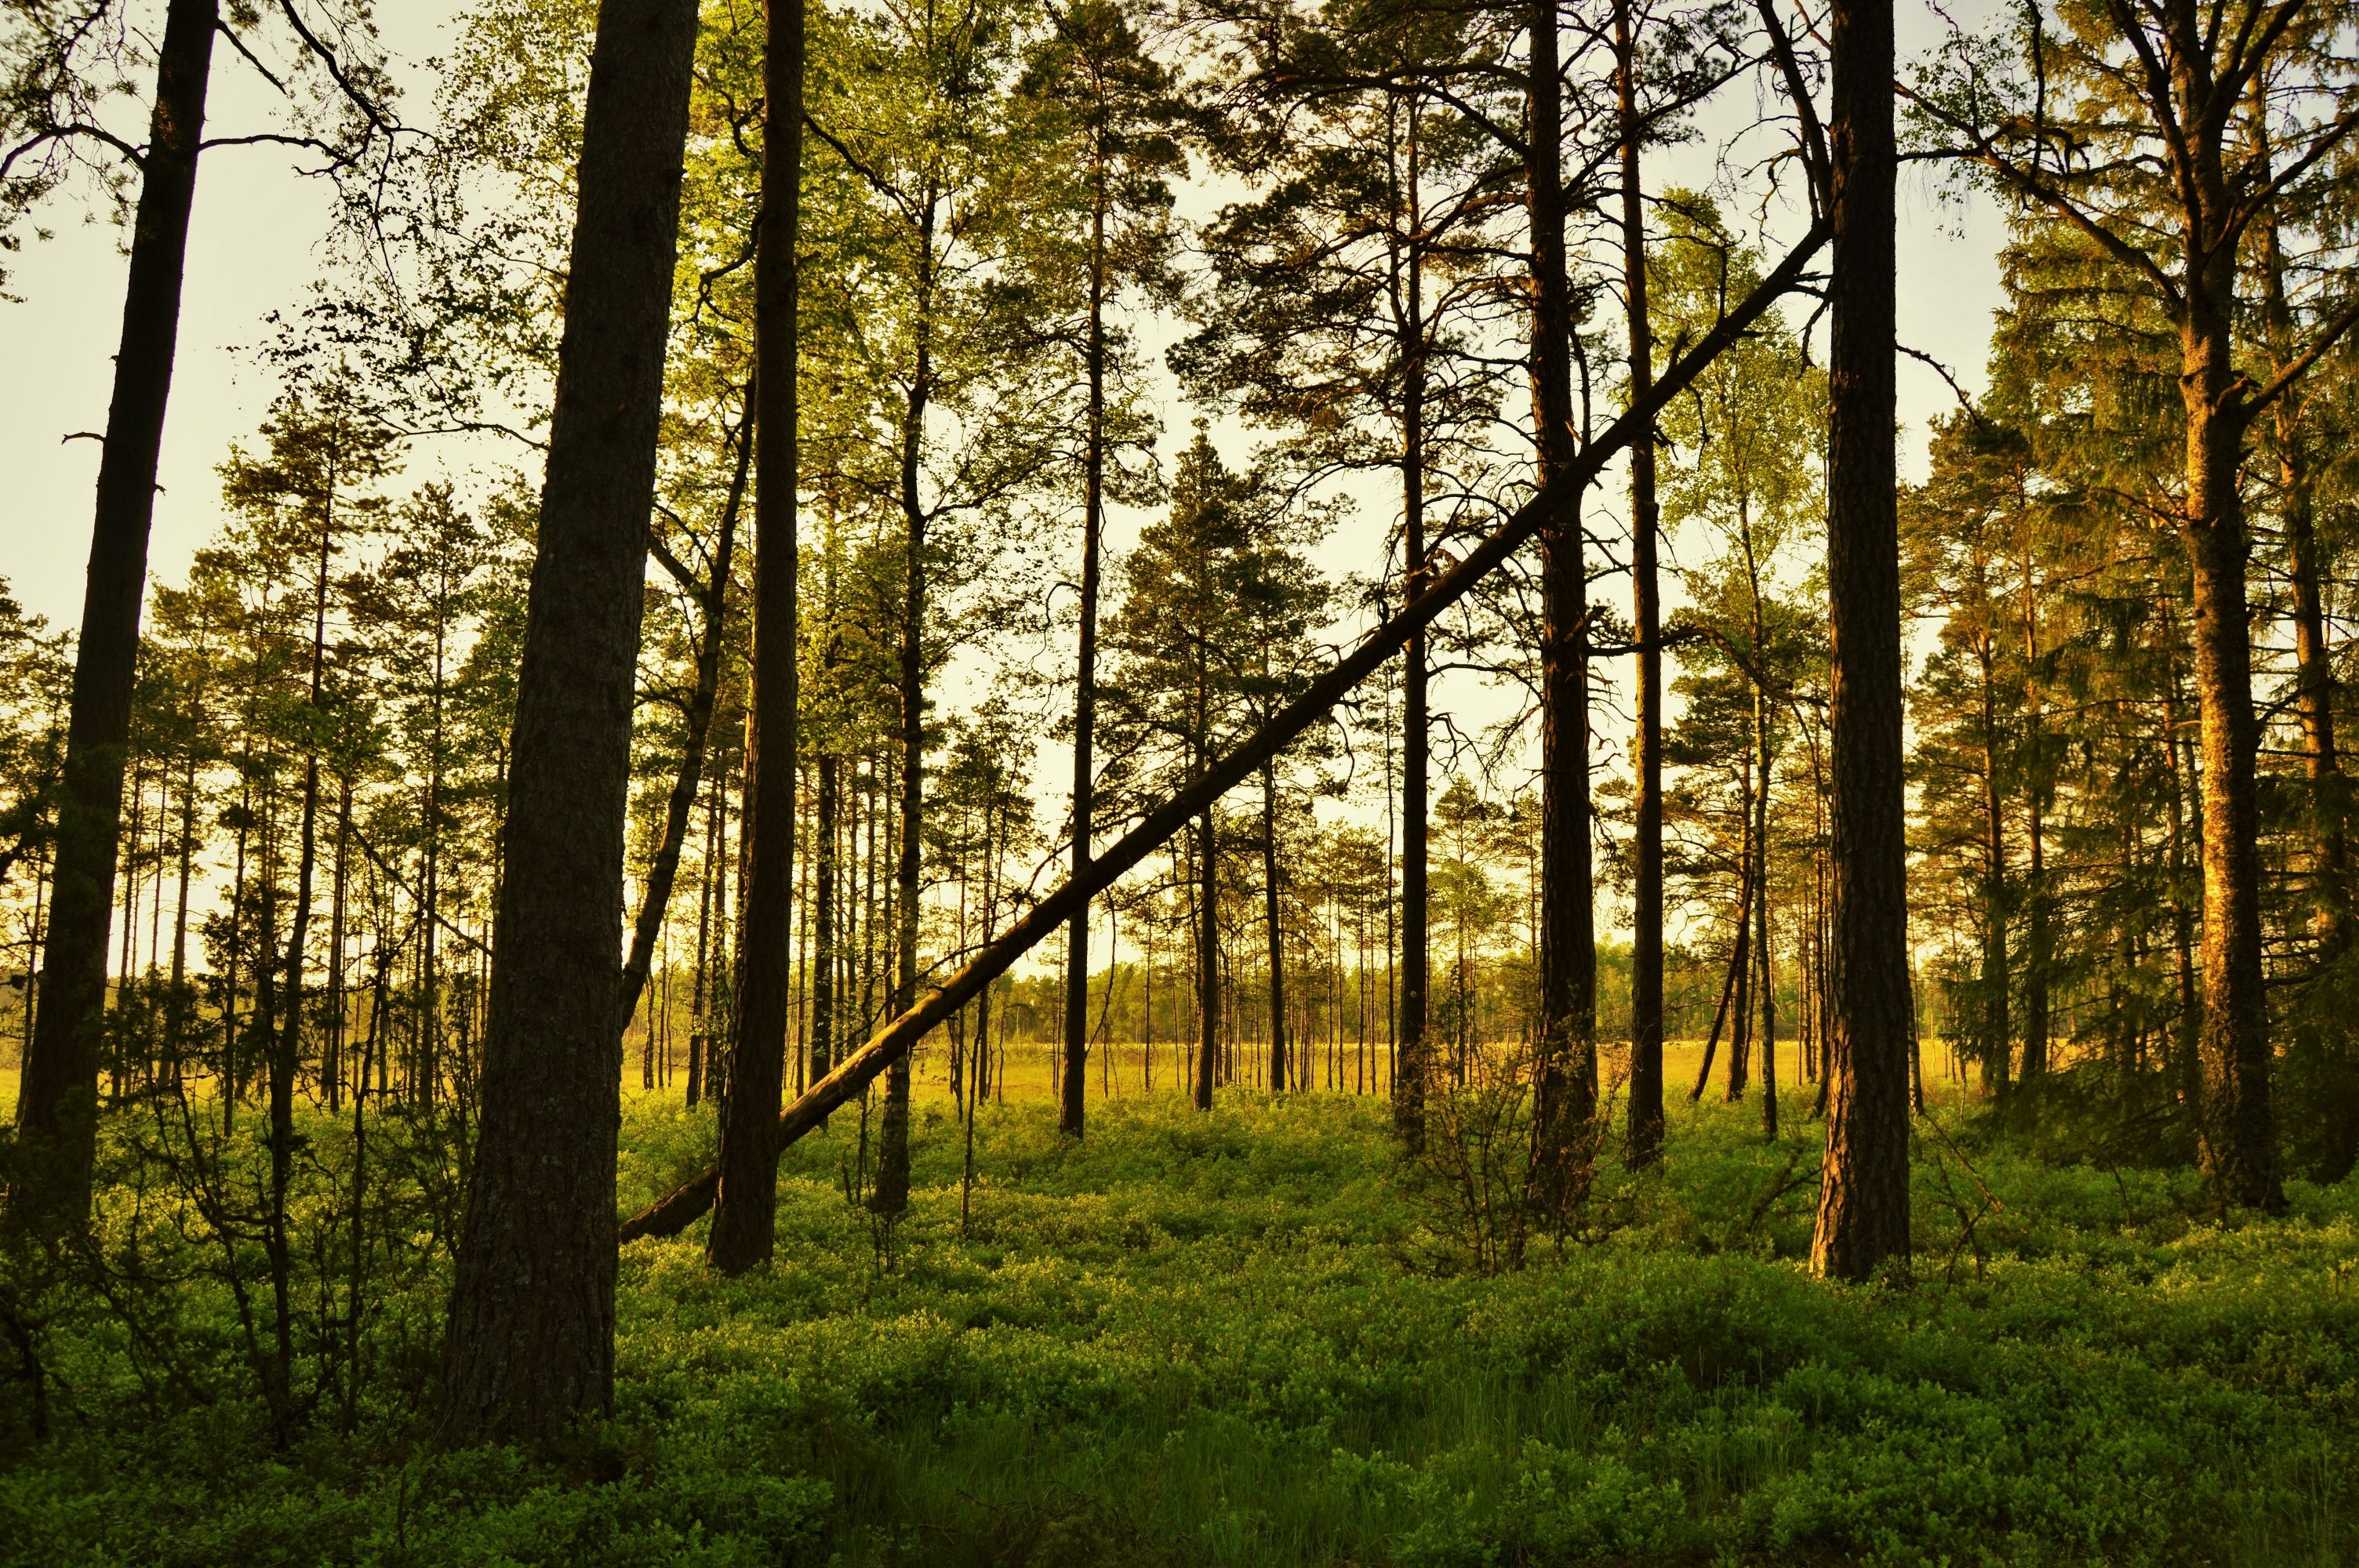
tree, nature, forest, outdoor, branch, plant, sunset, sunlight, morning, leaf, evening, green, autumn, season, solar, sweden, deciduous, grove, woodland, habitat, ecosystem, beautifully, biome, natural environment, atmospheric phenomenon, woody plant, temperate broadleaf and mixed forest, temperate coniferous forest